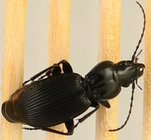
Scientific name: Pterostichus lachrymosus
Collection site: Mountain Lake Biological Station NEON (MLBS), plot MLBS_003